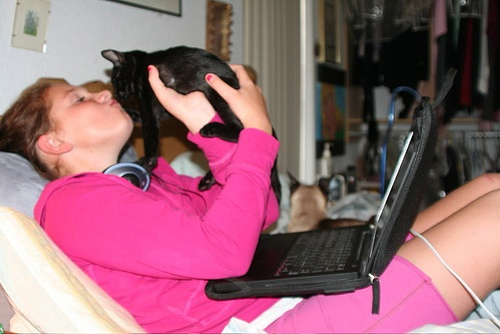
Girl laying down wearing pink with a laptop in her lap kissing a black cat
A woman in pink dress holding a kitten and laptop.
A woman dressed in pink kissing her black cat with a laptop on her lap.
A teenager holding a black kitty with a laptop on her lap.
A woman sits on her couch and kisses her cat with a laptop in her lap